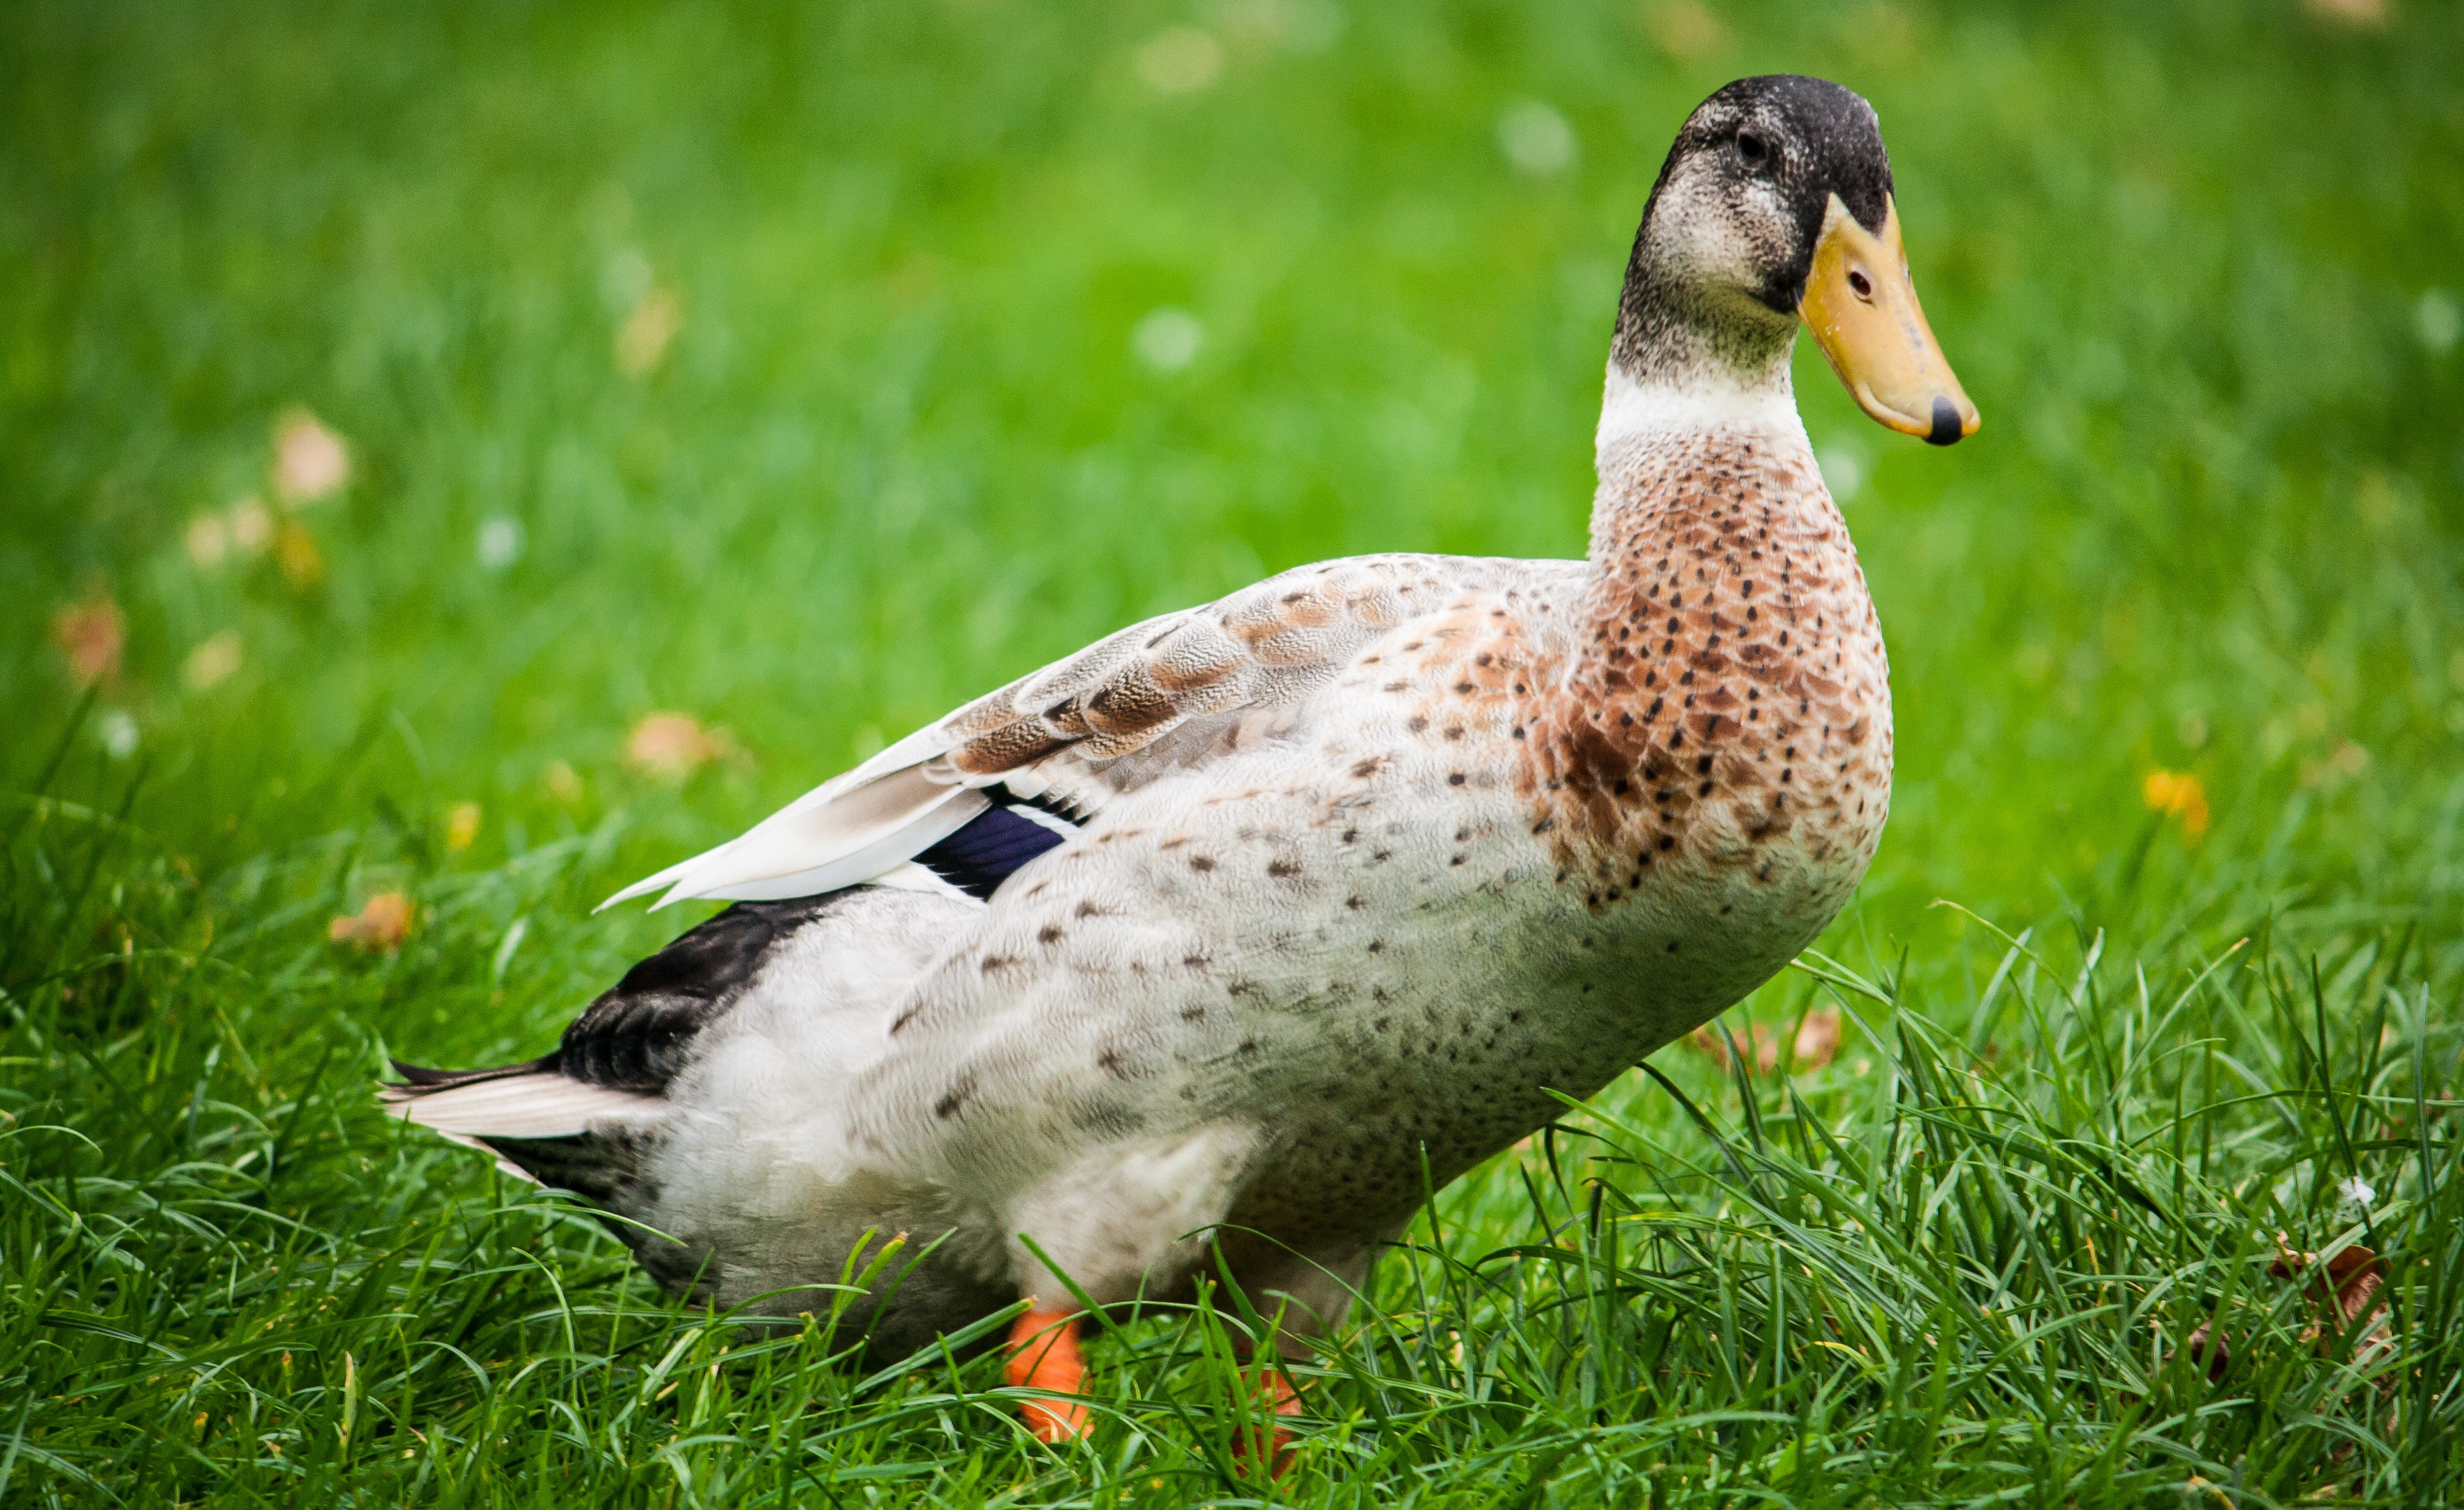
nature, grass, bird, meadow, wildlife, green, beak, yellow, fauna, poultry, drake, duck, goose, vertebrate, waterfowl, water bird, mallard, ducks geese and swans, ferdevieh